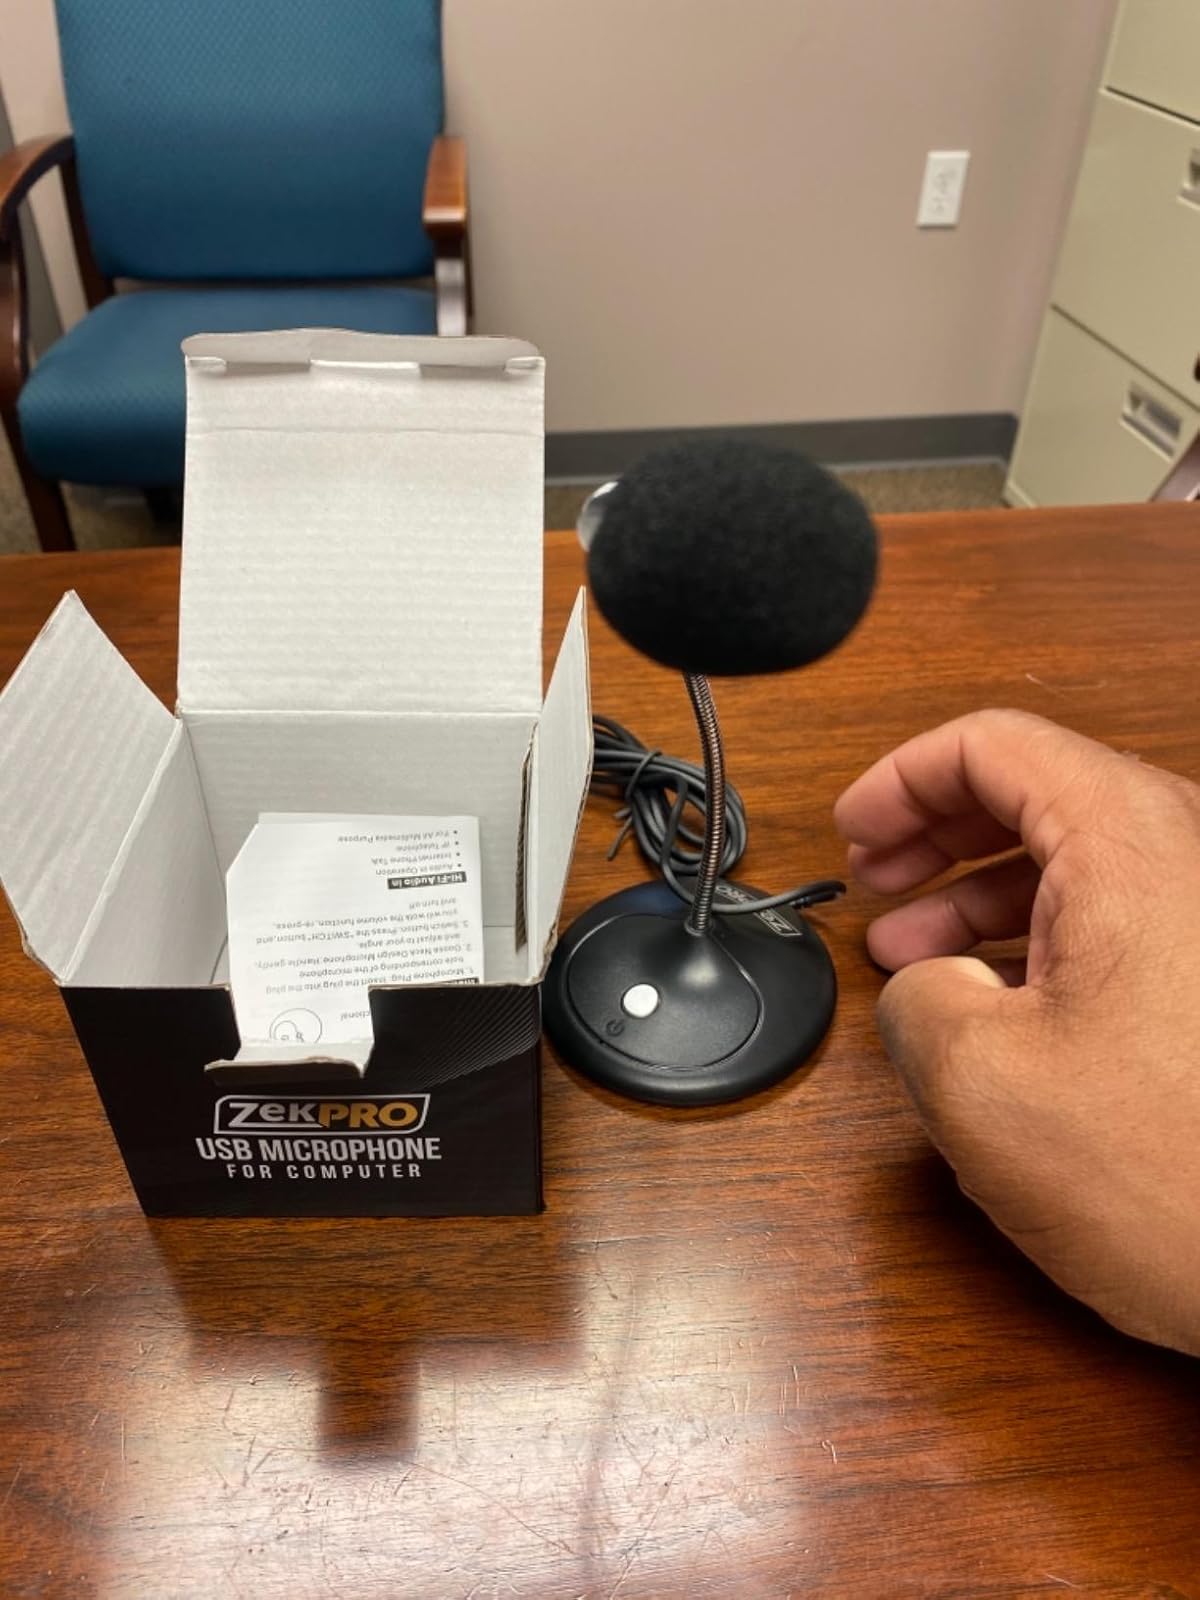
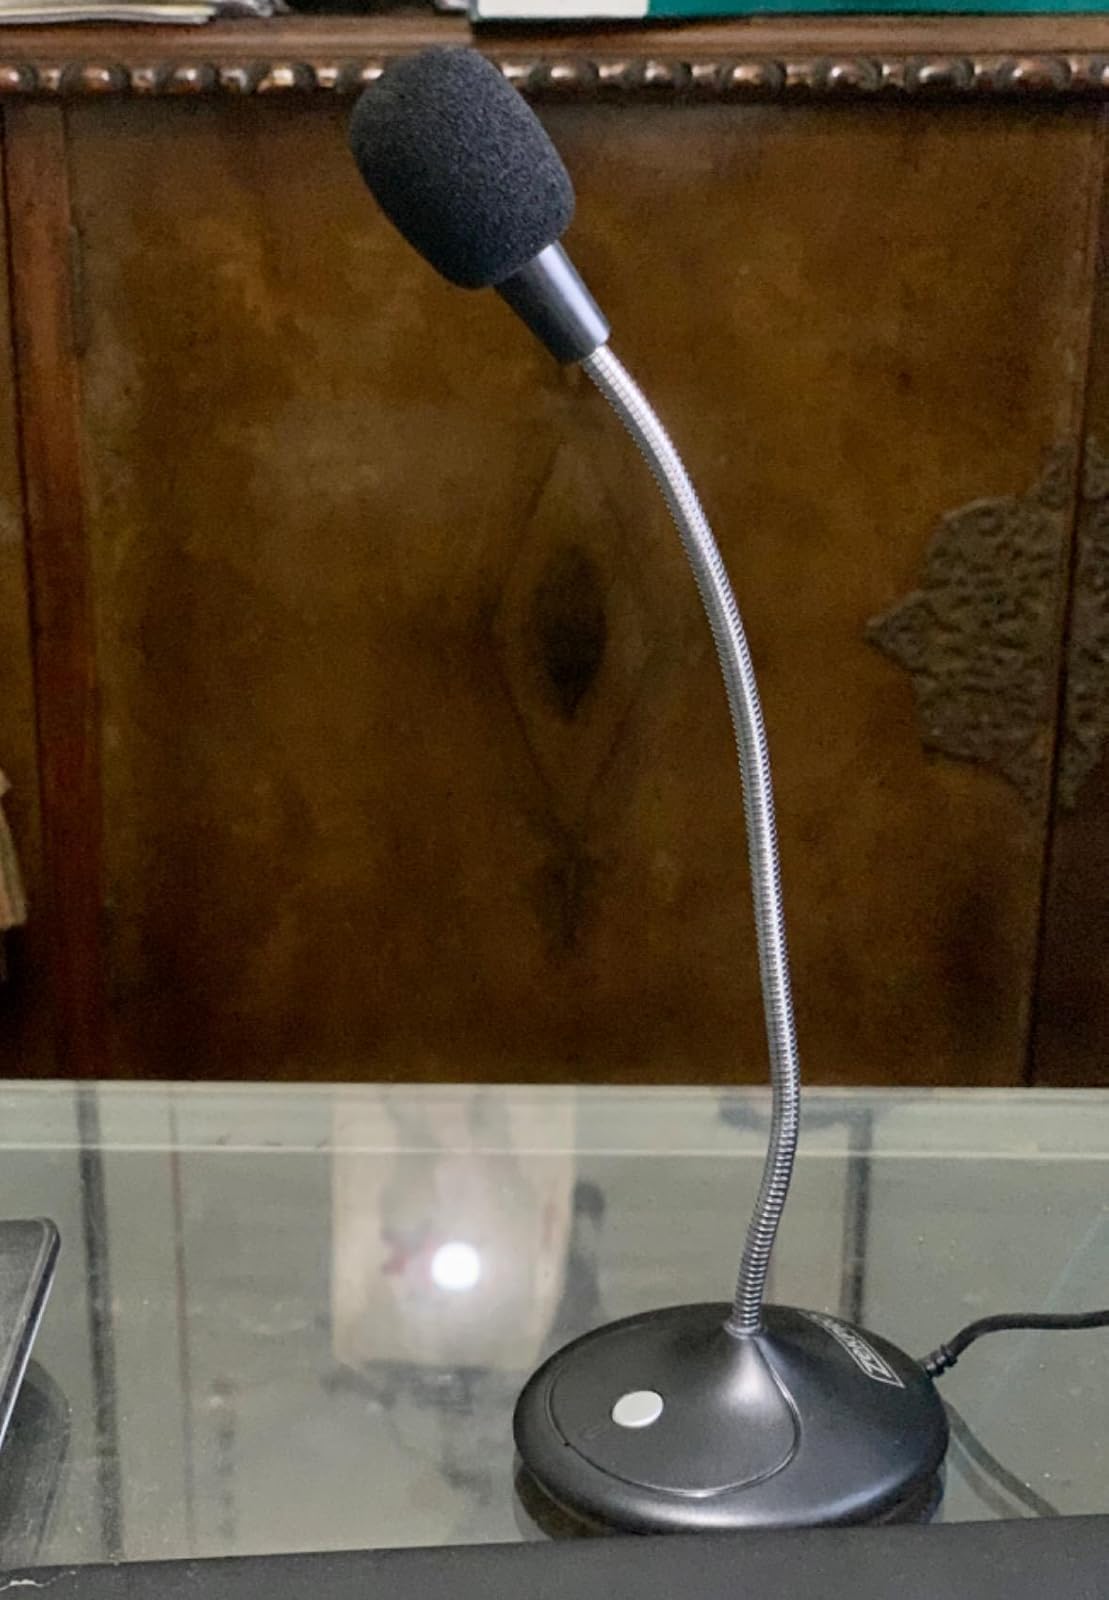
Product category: microphone
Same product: yes